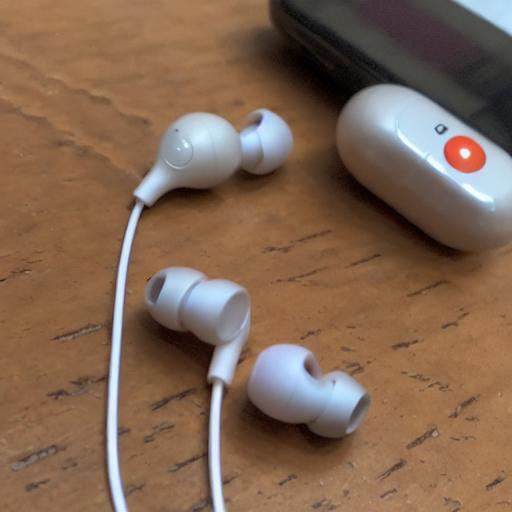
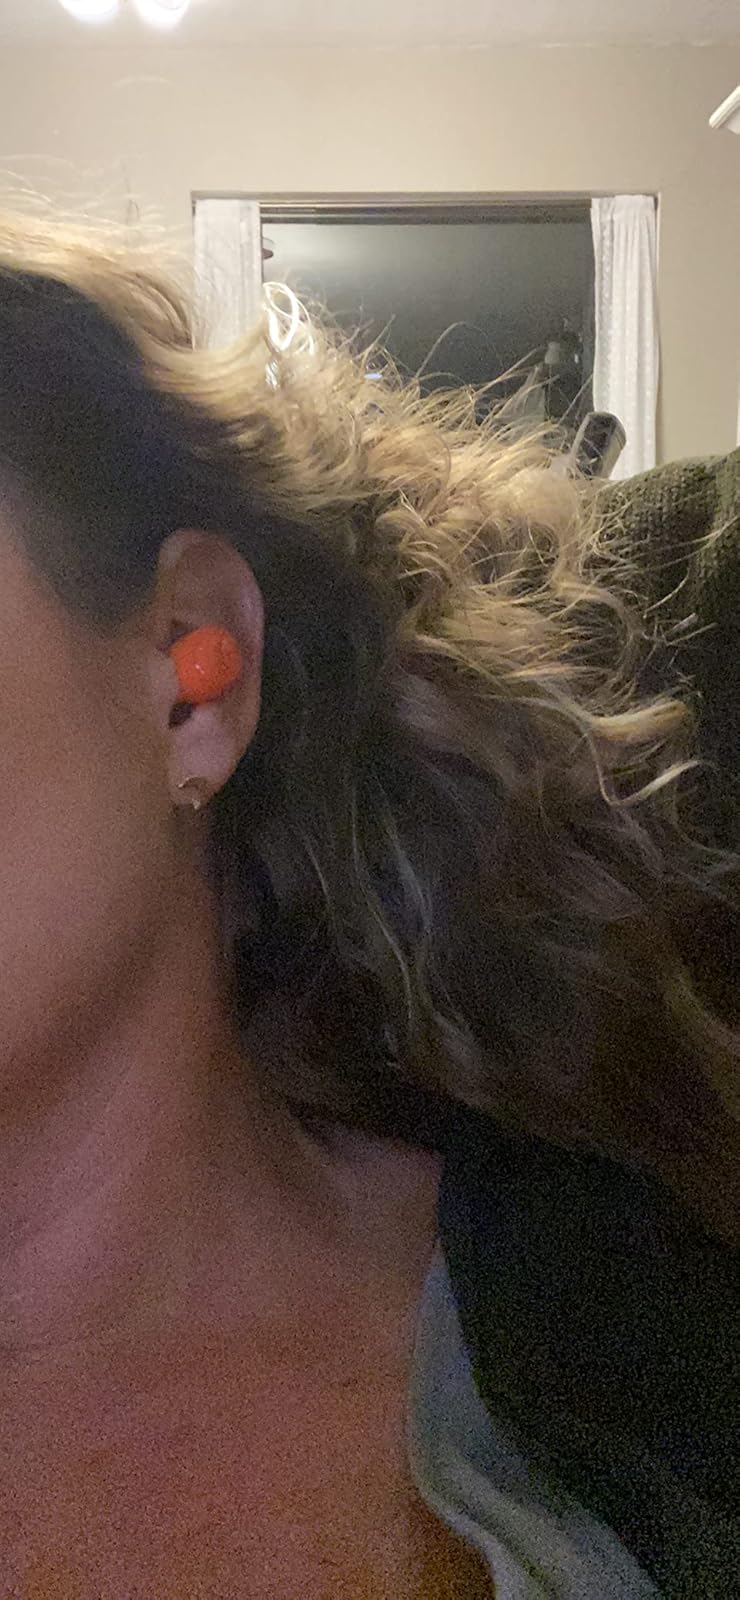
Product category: earbuds
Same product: no